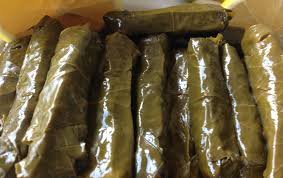
Yemek: yaprak_sarma